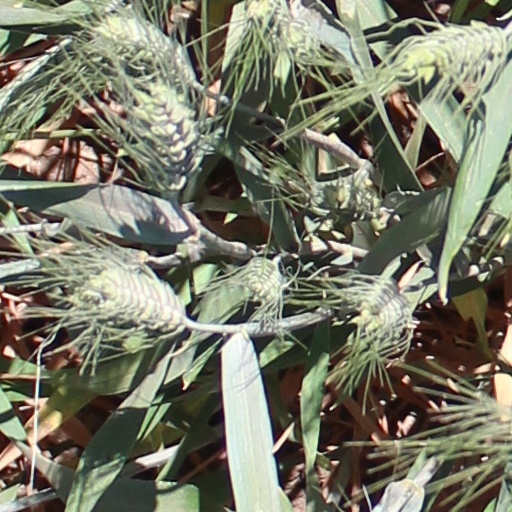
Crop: wheat